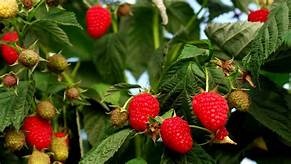
Label: raspberry